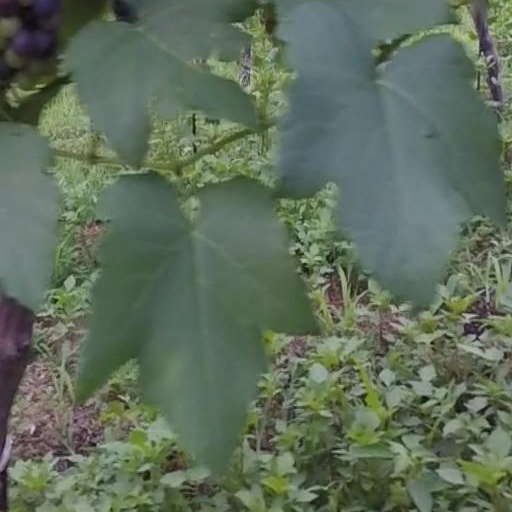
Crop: grape